Postage stamp demonetization

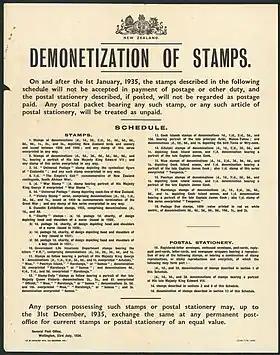
1935 New Zealand Post Office stamp demonitization notice

The demonetization of postage and revenue stamps is the process by which the stamps are rendered no longer valid. In general, stamp demonetization is a rare event, since any unused stamp is effectively equivalent to its face value, and there is no financial disadvantage if postal customers use old stamps on their mail. Demonetization chiefly occurs in connection with major upheavals in the postal system, such as a transfer from one country to another, or currency changes, such as decimalisation, or a change of government. The process of exchanging millions or billions of stamps in the public's hands, plus that of exchanging post office stock, is usually complicated and difficult, and offers much interest for students of postal history.